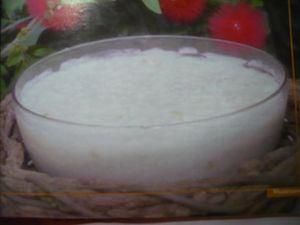
La mazamorra est un dessert populaire de divers pays d'Amérique latine. Bien que son origine réelle soit inconnue, on considère qu'il provient des différentes traditions culinaires des cultures indigènes précolombiennes des régions où il se consomme. L'attribution du nom mazamorra à ce dessert revient aux Espagnols.